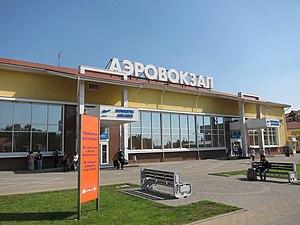
L'aéroport International de Krasnodar, aussi connu sous le nom d'Aéroport Pashkovsky, est un aéroport desservant la ville Russe de Krasnodar. Situé à 12 km à l'est de la ville, c'est un aéroport international.